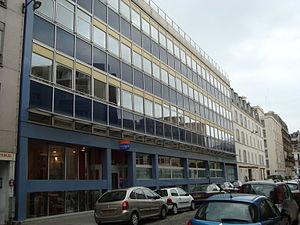
Batiments de la Ligue nationale contre le cancer au 14 de la rue Corvisart dans le 13e arrondissement de Paris
La Ligue nationale contre le cancer est une association française créée le 14 mars 1918 par Justin Godart et reconnue d'utilité publique depuis le 22 novembre 1920. Organisation non gouvernementale, la Ligue a pour missions la prévention et la promotion des dépistages des cancers, l'accompagnement des personnes malades et de leurs proches et le soutien financier de la recherche publique dans tous les domaines touchant à la cancérologie. Elle est le premier organisme non-gouvernemental français de financement de la recherche dans ce domaine.
La rue Corvisart est une voie située dans le quartier Croulebarbe du 13ᵉ arrondissement de Paris.